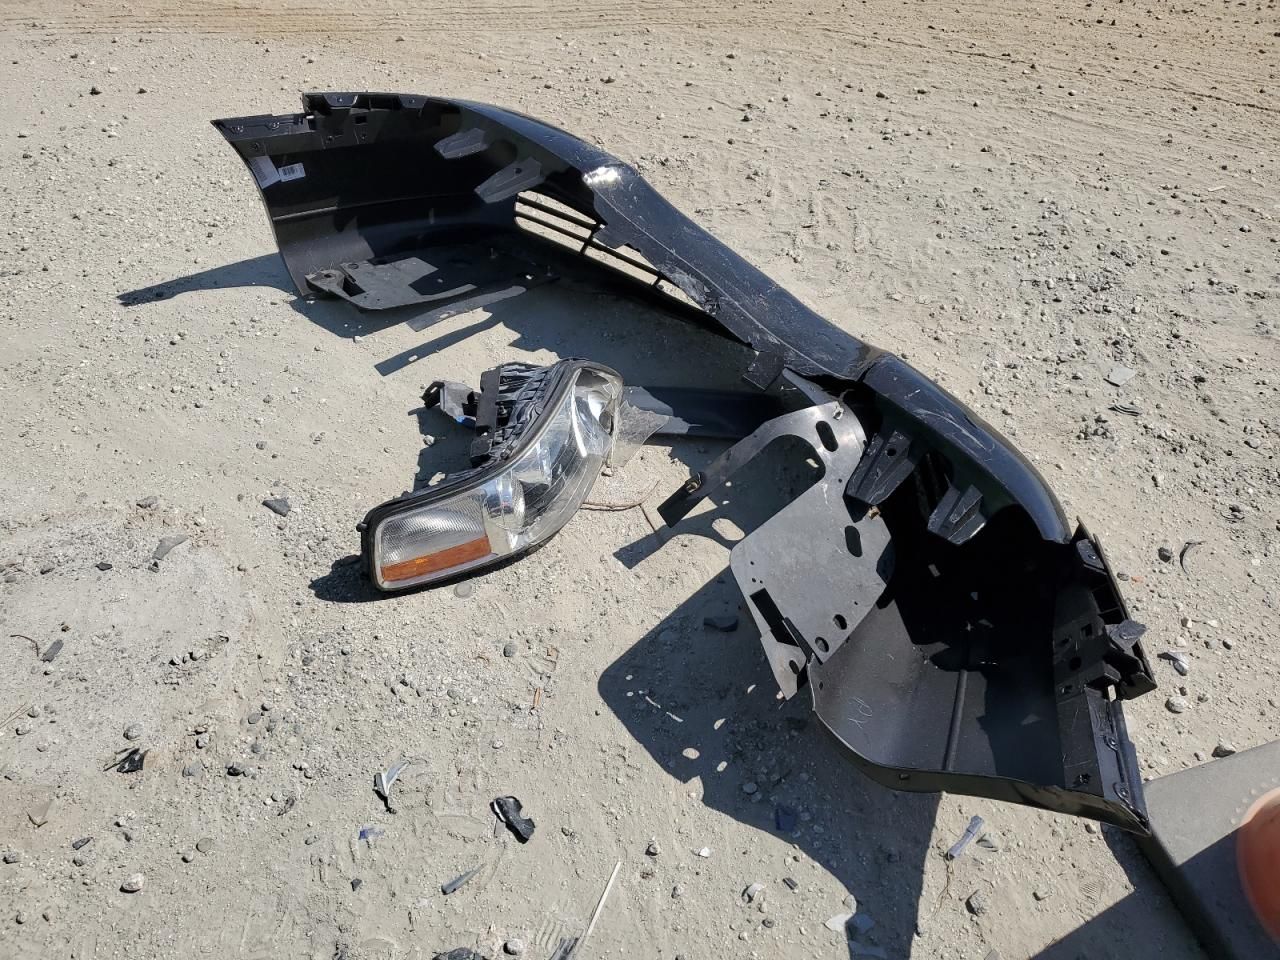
Aucun dommage détecté.
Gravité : aucun